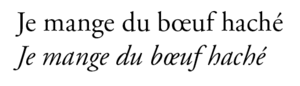
Claude Garamont, souvent orthographié Garamond, né en 1499 à Paris où il est mort en 1561, est un tailleur et fondeur de caractères, et un imprimeur breton devenu français.
Le romain est une fonte de caractères dont les caractères sont droits, par opposition à l'italique où les caractères sont inclinés vers la droite.
L’italique est le nom de la graphie cursive inclinée vers la droite. Elle s’oppose à la graphie en romain dont les caractères sont droits.